Uğur Şahin

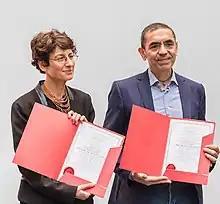
Şahin and his wife Özlem Türeci during the honorary doctorate ceremony given by the University of Cologne Faculty of Medicine, 2021

Autoimmune diseases, such as multiple sclerosis (MS), result from tissue damage caused by self-reactive T lymphocytes. Combating autoimmune diseases is challenging and can lead to systemic immunosuppression and side effects such as increased risk of infection. Şahin and his team developed a novel therapeutic strategy that circumvents systemic immunosuppression by inhibiting only the immune cells that mediate autoimmune disease. They used a different version of lipid nanoparticles to deliver MS autoantigens encoded by a non-inflammatory RNA into dendritic cells. This approach expands a specific type of immune cells, called antigen-specific regulatory effector T cells, which suppress autoreactivity against the targeted autoantigens and also promote inhibition of autoreactive T cells against other myelin-specific autoantigens. The RNA vaccine used for tolerance induction contained 1-methylpseudouridine (m1Ψ) instead of uridine, a modification previously described by Katalin Karikó and colleagues that does not stimulate Toll-like receptors. In mouse models of MS, the novel RNA vaccine approach delayed onset and reduced severity of established disease without inducing generalized immunosuppression.